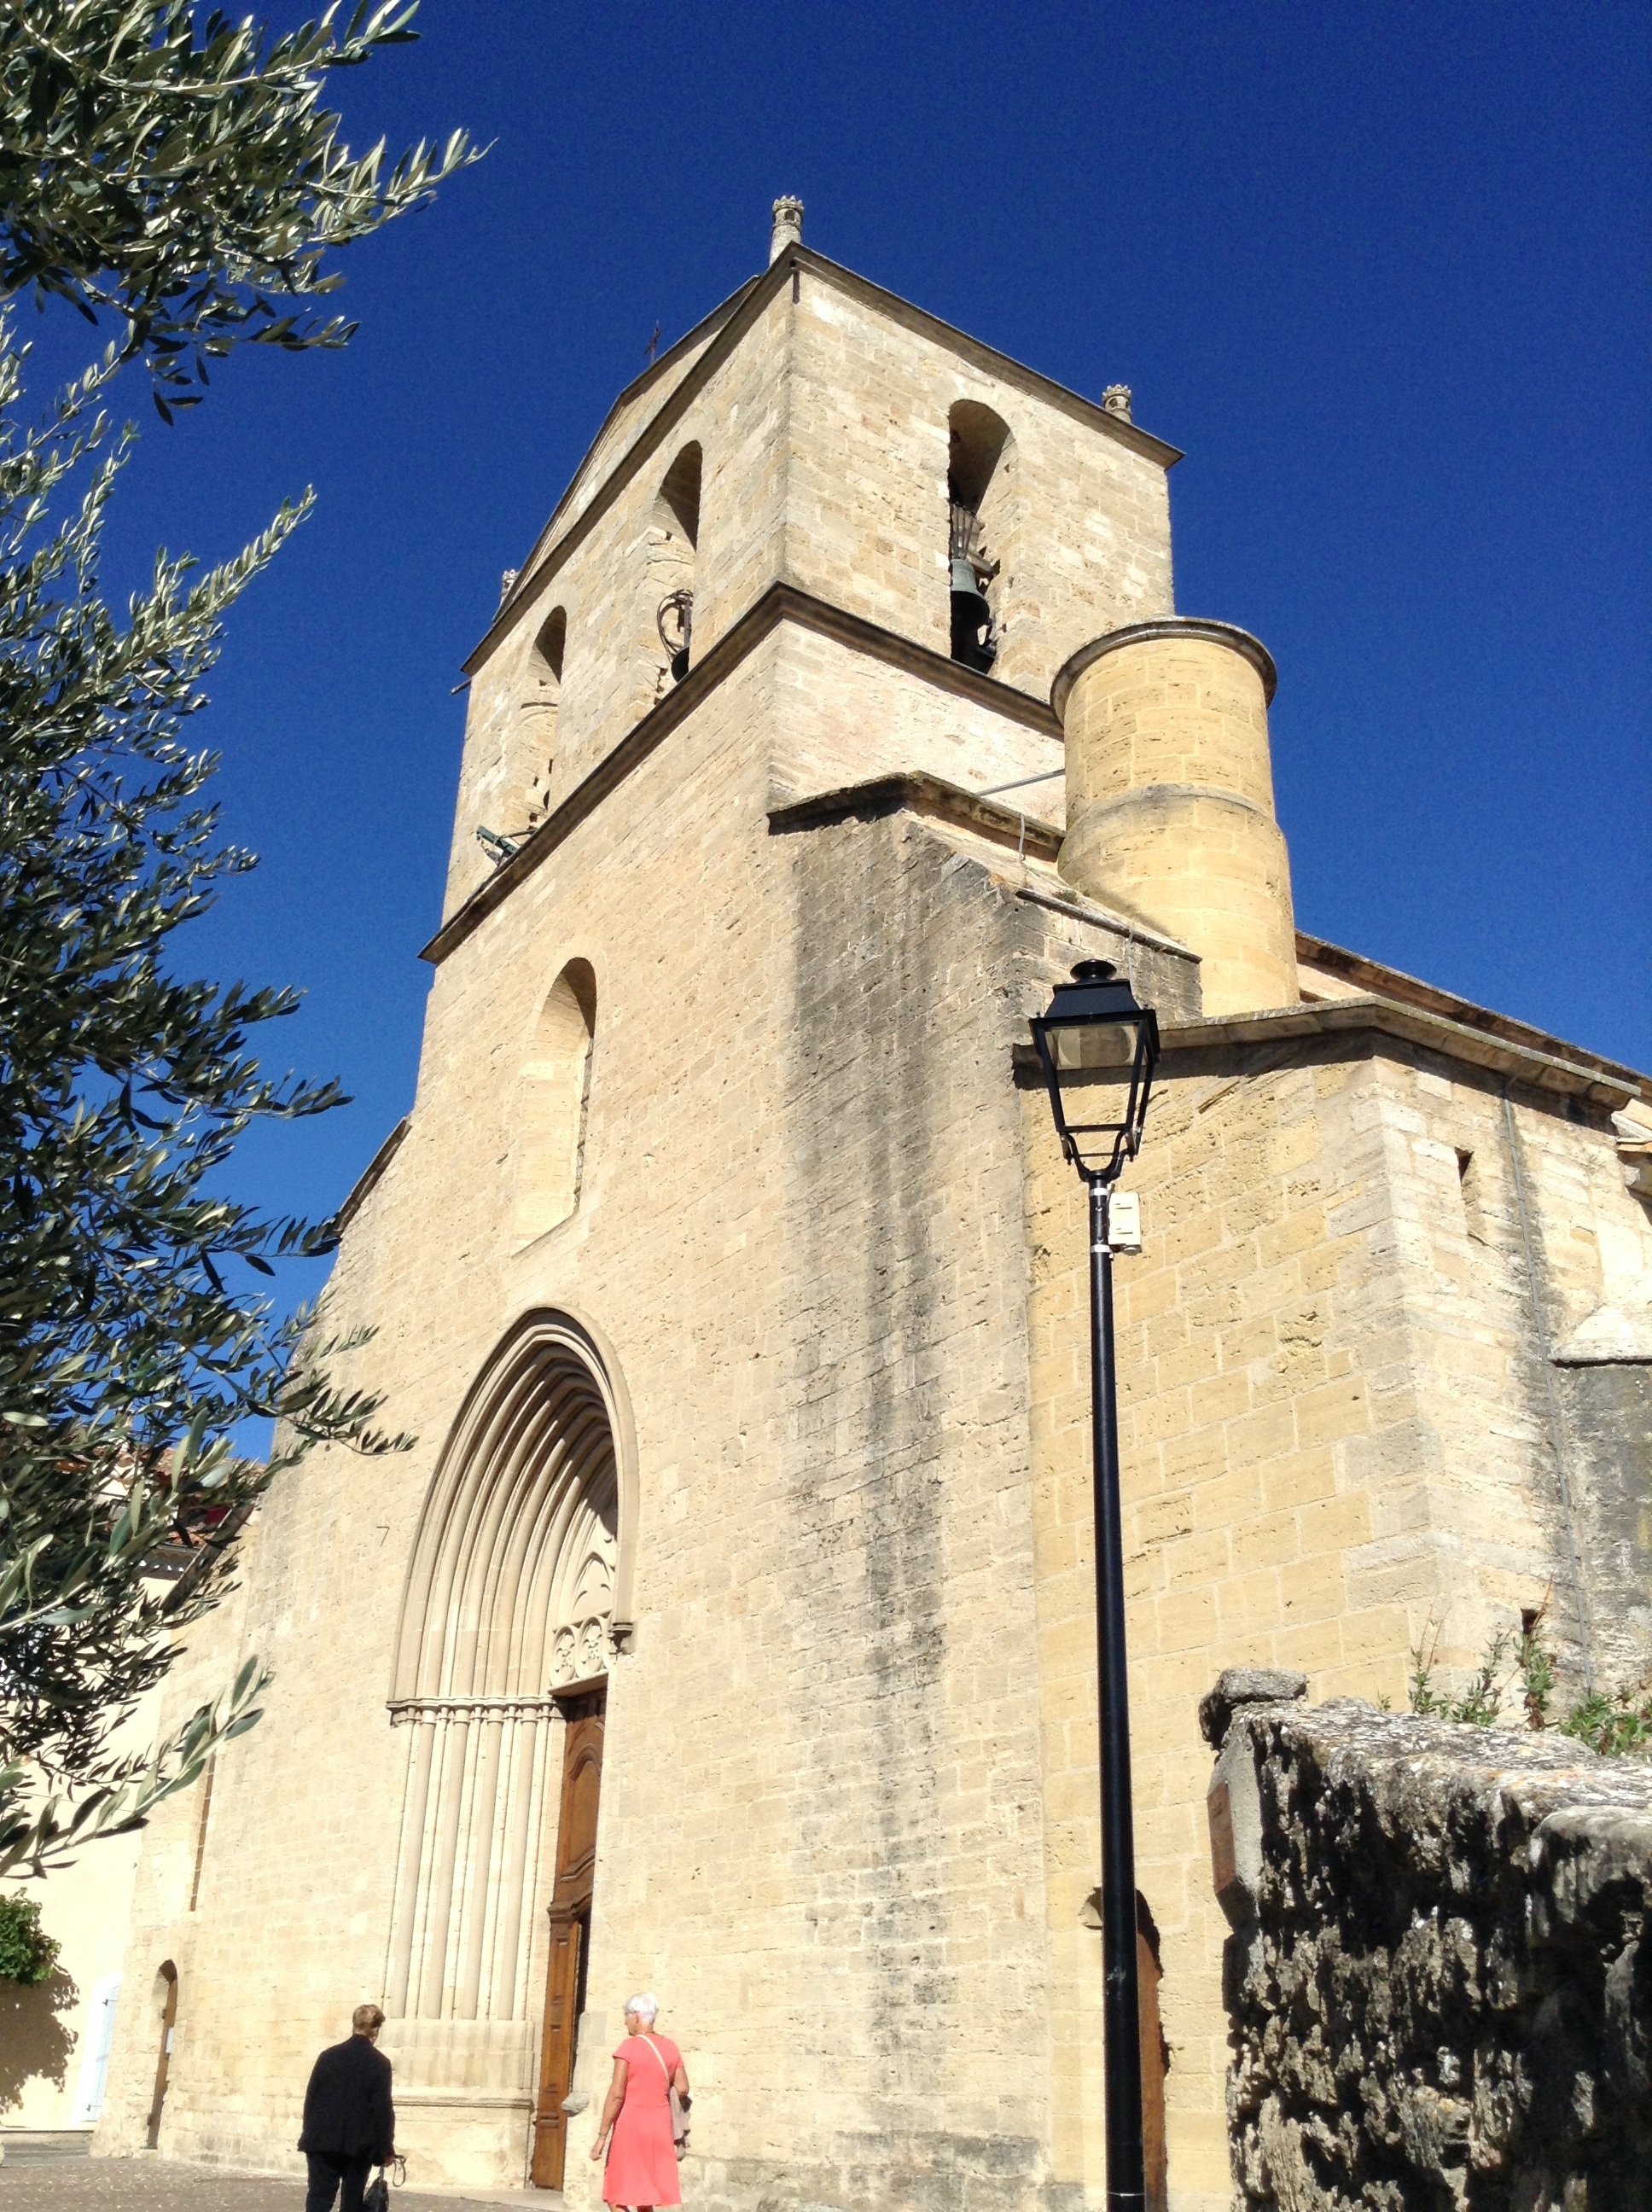
building, village, tower, church, cathedral, chapel, place of worship, bell tower, medieval architecture, steeple, monastery, synagogue, pierre, middle ages, spanish missions in california